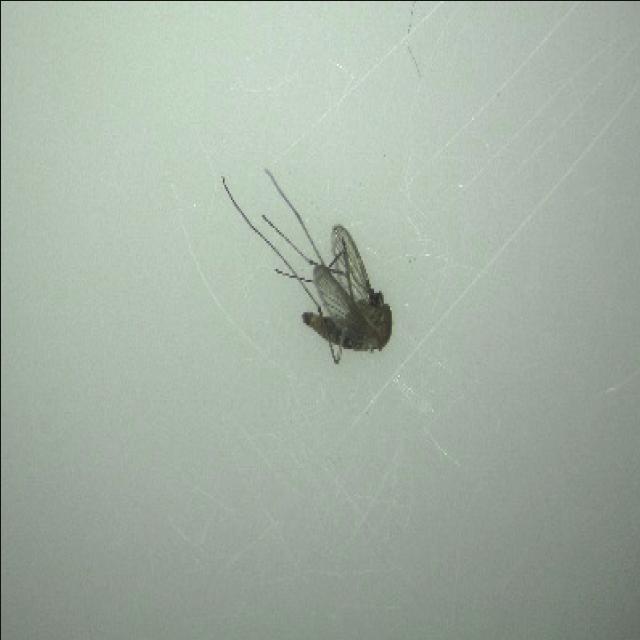
Species: culex_tritaeniorhynchus